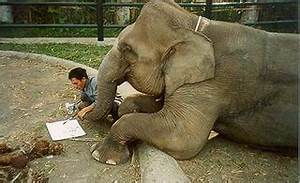
Label: elefante